Durant, Oklahoma

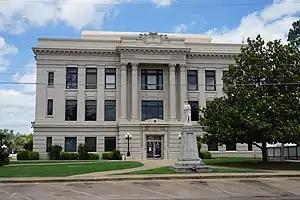
Bryan County Courthouse and Confederate monument

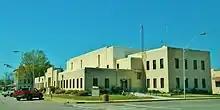
Durant City Hall

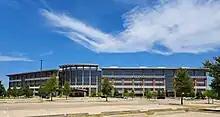
Choctaw Nation Headquarters

The Durant area was once claimed by both Spain and France before officially becoming part of the United States after the Louisiana Purchase and Adams–Onís Treaty. During the 1820s and 1830s the area was designated as part of the Choctaw Nation in the southern Indian Territory. During the Indian removals the Choctaws followed the Choctaw Trail of Tears from their ancestral homeland in Mississippi and Alabama into this area. The Choctaw Nation originally extended from the Mexican border in the west (now part of the Texas panhandle) to the Arkansas Territory in the east, from the Red River in the south to the South Canadian River in the north. In 1855, the Choctaw and Chickasaws formally divided their land into two separate nations, with Durant remaining in Choctaw territory on the east. Chickasaw land extended west to the boundary that would divide Indian Territory from Oklahoma Territory after passage of the Oklahoma Organic Act in 1890.